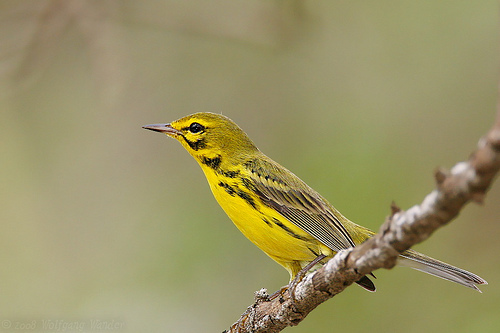
this little bird is mostly yellow with black superciliary, cheek patches, and black and white wing.
the bird has a small bill and a black eyering.
bright yellow bird with black markings on rectices, throat and wings.
stark yellow in color, this bird is long and thin - as is its beak, with black and white secondaries.
a small sized bird that has tones of yellow that has a narrow pointed billthe bird is a bright yellow along the throat, belly, and abdomen.
this bird has a long bill, with dark grey crown, yellow breast, side and belly and black and white primaries and secondaries.
this bird is black and yellow in color, with a sharp beak.
the bird is small with a pointed bill, and the body is yellow.
this bird has wings that are grey and has a yellow belly
Species: Prairie Warbler